George Orwell

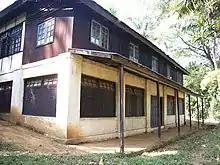
British Club in Katha, Myanmar

In Burma, Blair acquired a reputation as an outsider. He spent much of his time alone, reading or pursuing non-"pukka" activities, such as attending the churches of the Karen ethnic group. A colleague, Roger Beadon, recalled that Blair was fast to learn the language and that before he left Burma, "was able to speak fluently with Burmese priests in 'very high-flown Burmese. Blair made changes to his appearance in Burma that remained for the rest of his life, including adopting a pencil moustache. Emma Larkin writes in the introduction to "Burmese Days":